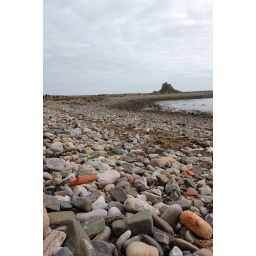
Stony beach with Lindisfarne castle in the background